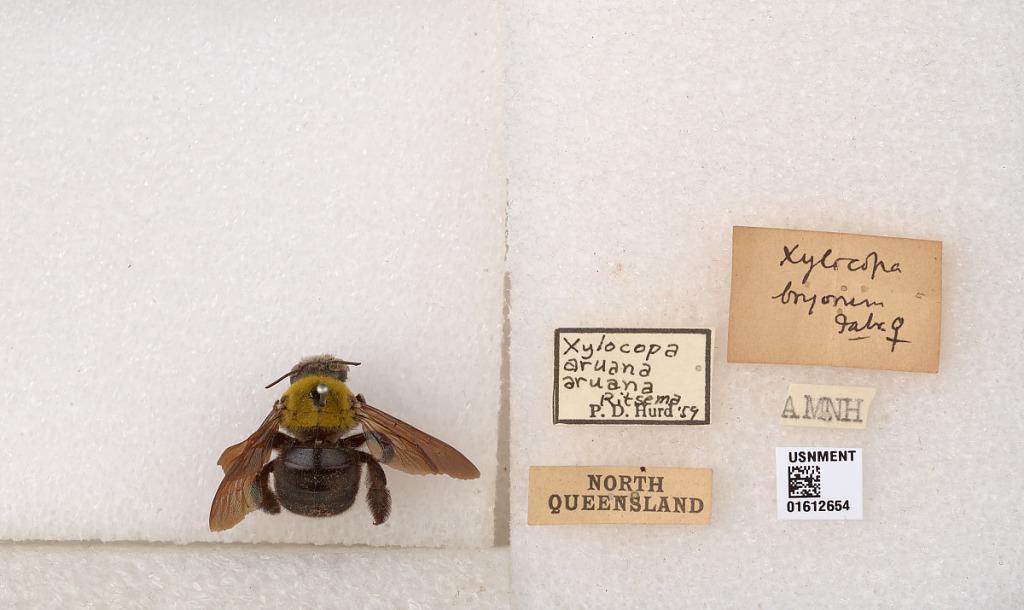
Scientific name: Xylocopa (Koptortosoma) aruana Ritsema
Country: Australia
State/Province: Queensland
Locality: North Queensland
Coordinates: -17.9519, 145.394
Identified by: Hurd, P. D.